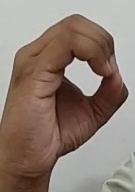
ASL sign: O